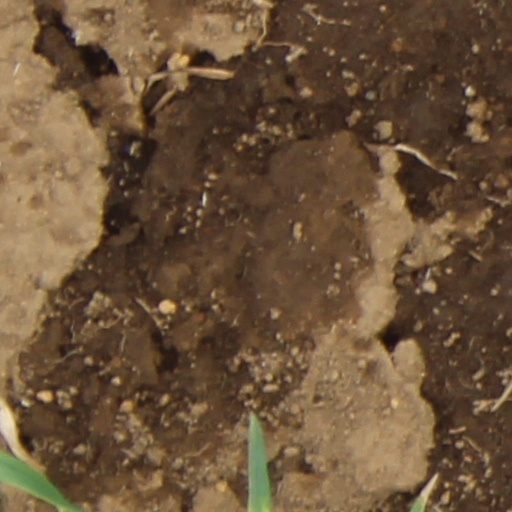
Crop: wheat